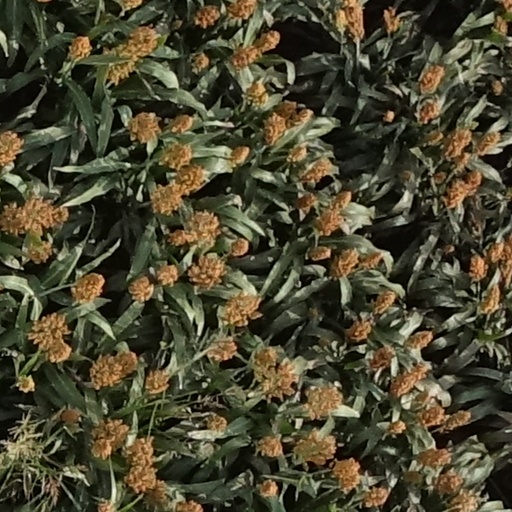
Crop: sorghum